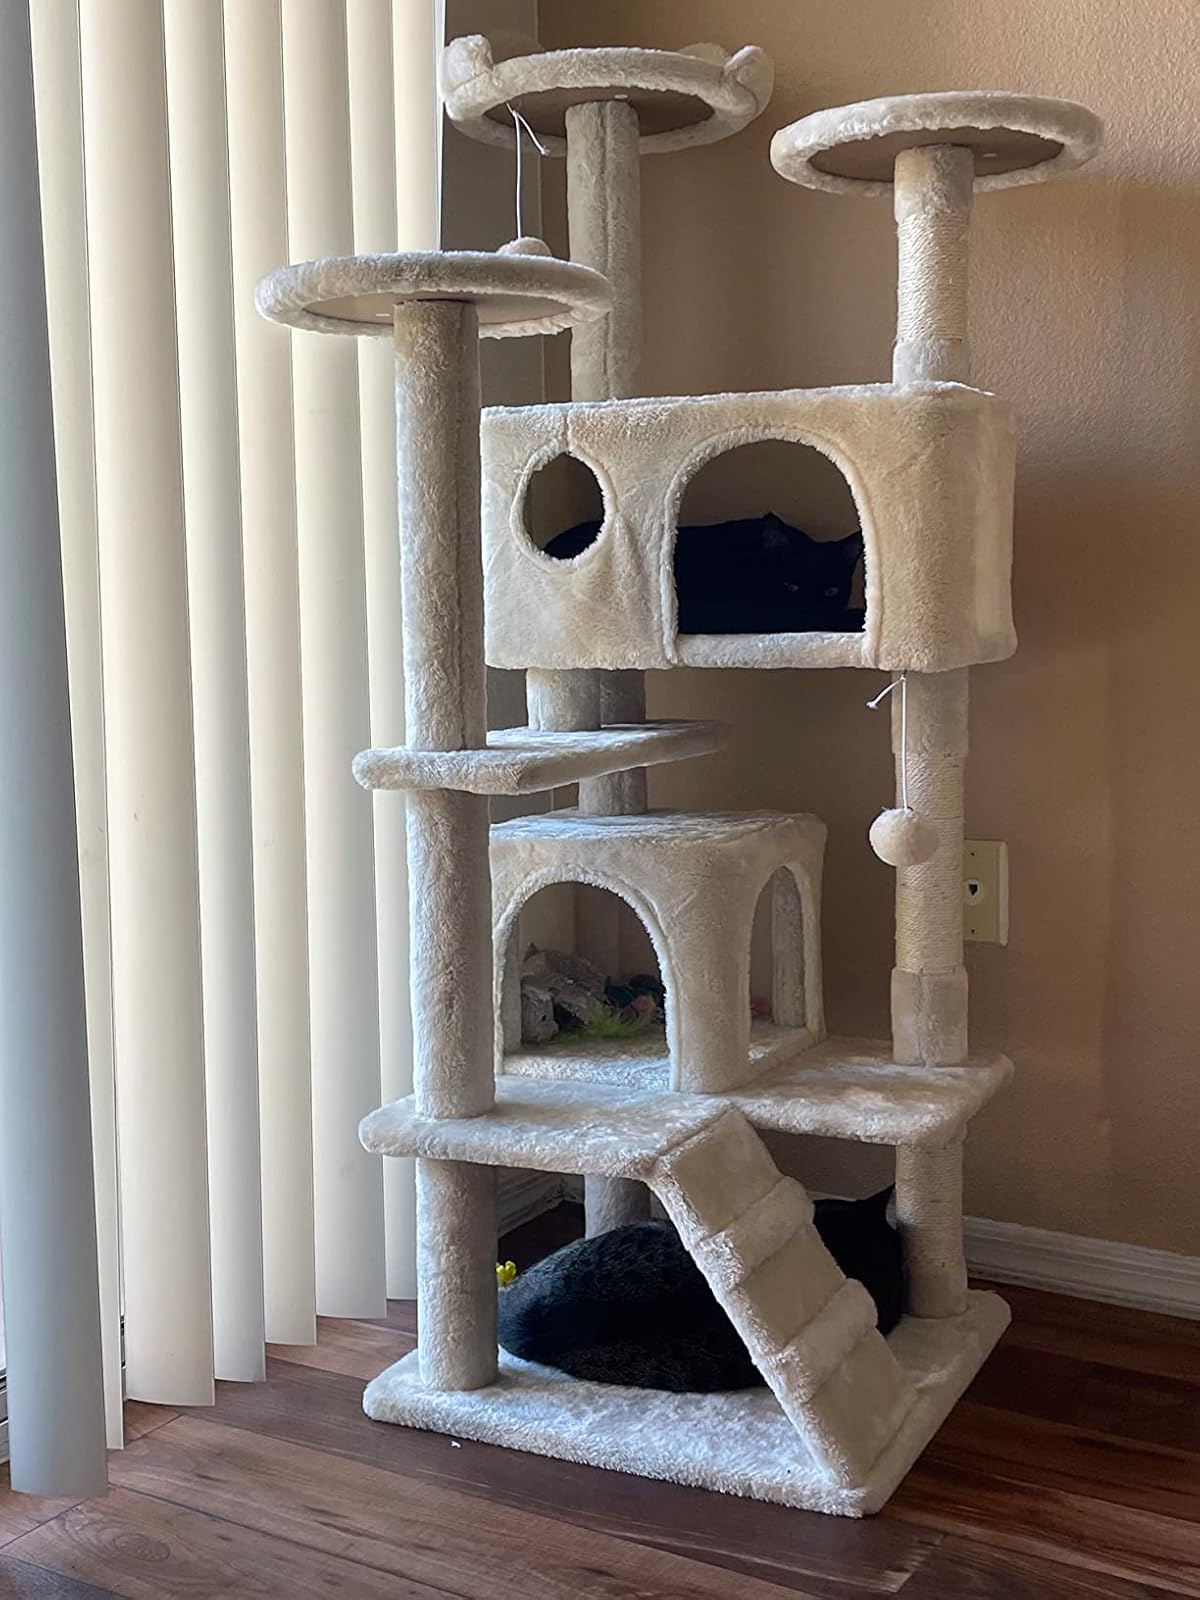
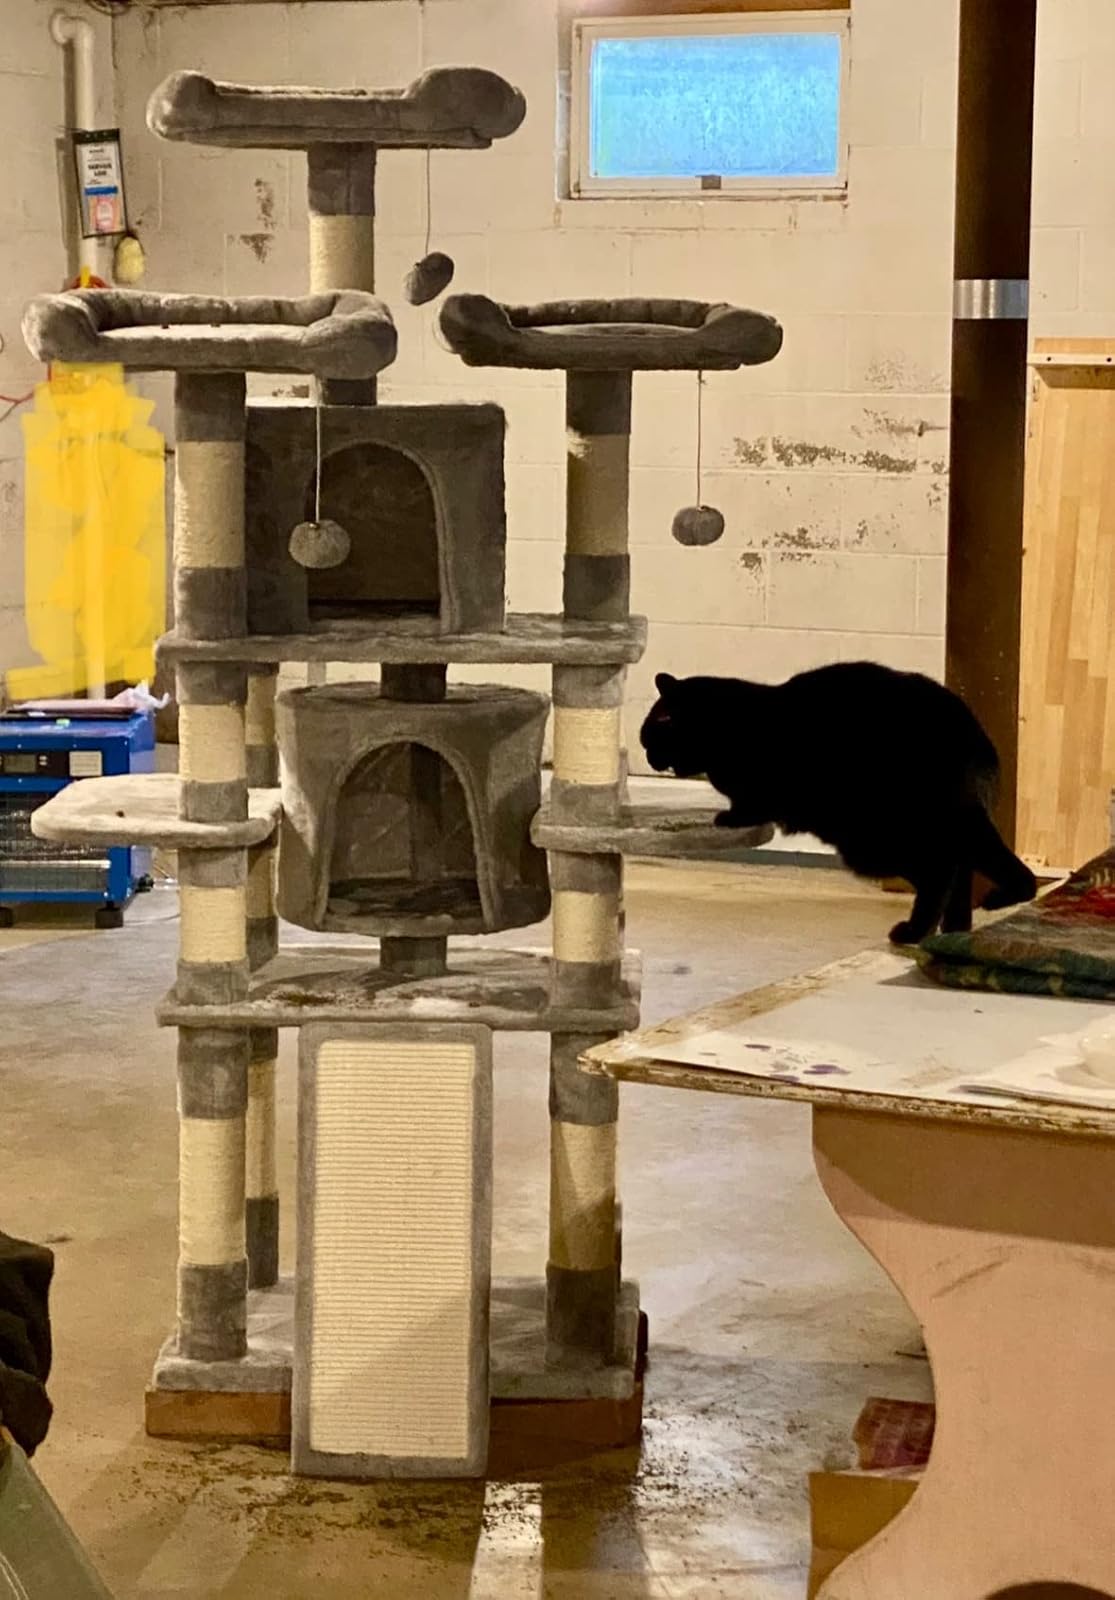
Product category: items_cat tree
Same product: no